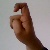
The image shows a hand gesture representing the letter 'X' in Indian Sign Language.